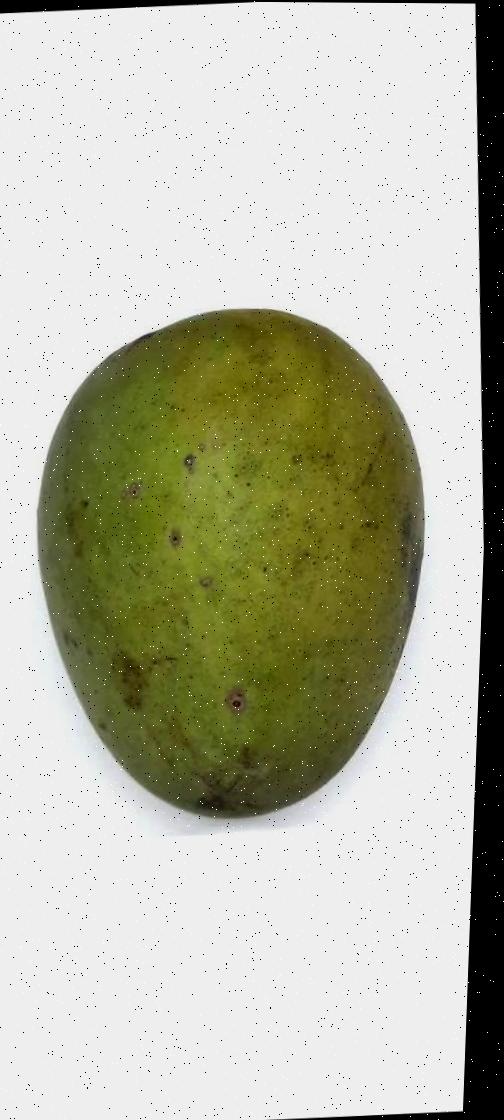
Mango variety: Himsagor